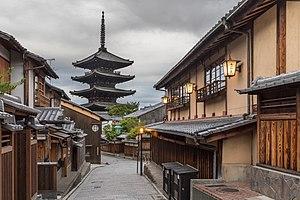
Yasaka-dori, tôt matin avec les lanternes de rue allumées et le, 388 Yasaka Kamimachi, Higashiyama-ku, Kyoto, Japon. Héritage culturel important de Kyoto, Hokan-ji est une pagode de 5 étages haute de 46
Higashiyama-ku est un des onze arrondissements de la ville de Kyoto, dans la préfecture de Kyoto au Japon. Il est créé en 1929 lorsqu'il est détaché de Shimogyō-ku. Durant les années 1931 à 1976, il couvre également la zone de l'actuel arrondissement de Yamashina-ku, qui est une ville indépendante jusqu'à sa fusion avec la ville en 1931. Le nom signifie littéralement « district de la montagne de l'Est ».